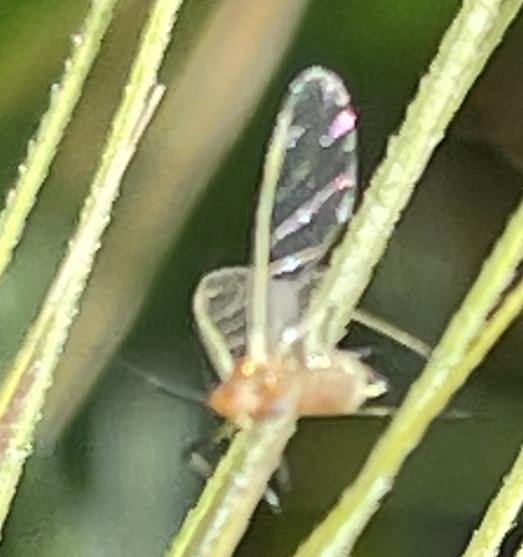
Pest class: english_grain_aphid